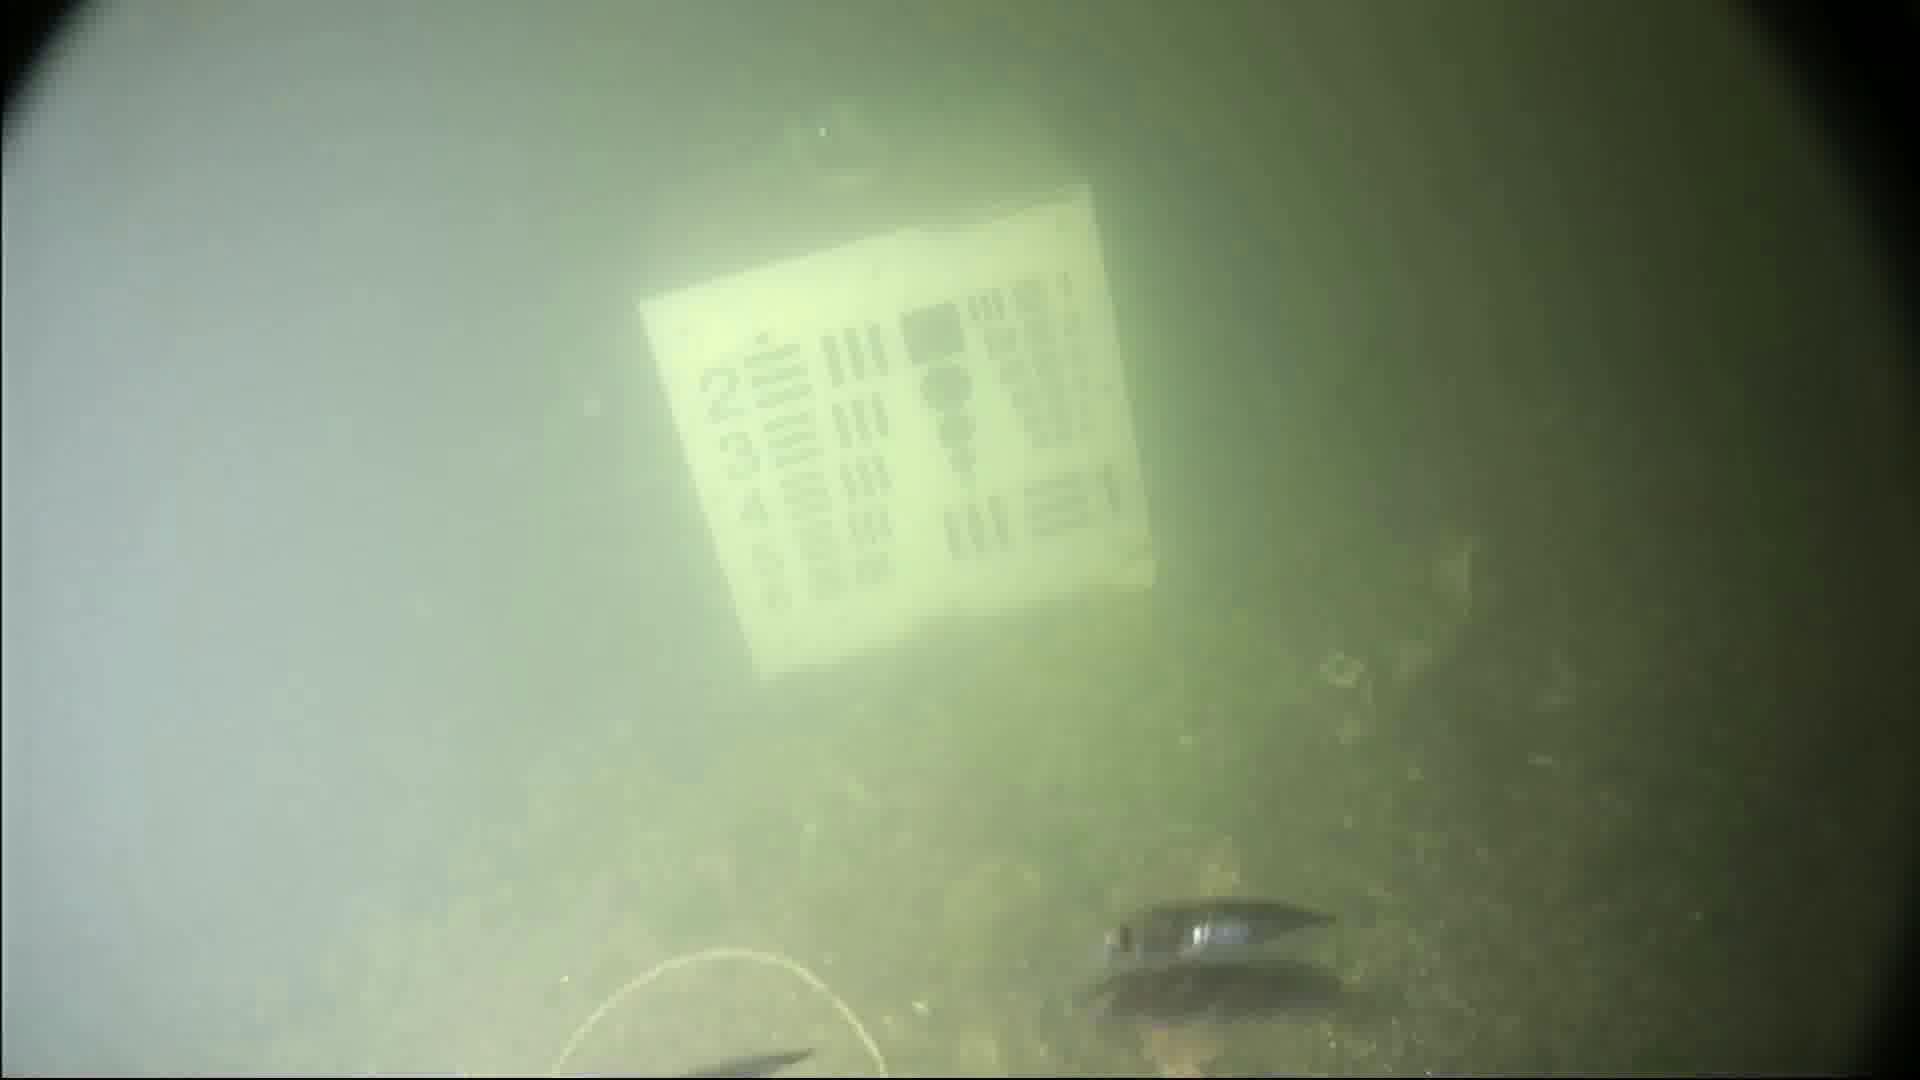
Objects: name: small_fish